New World Alliance

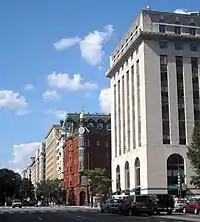
The Alliance's national office was two blocks from the White House, in the light brown building midway down the row of buildings here.

The Governing Council met semi-annually. There was also a Coordinating Committee, and a national office was established two blocks from the White House in Washington, D.C.